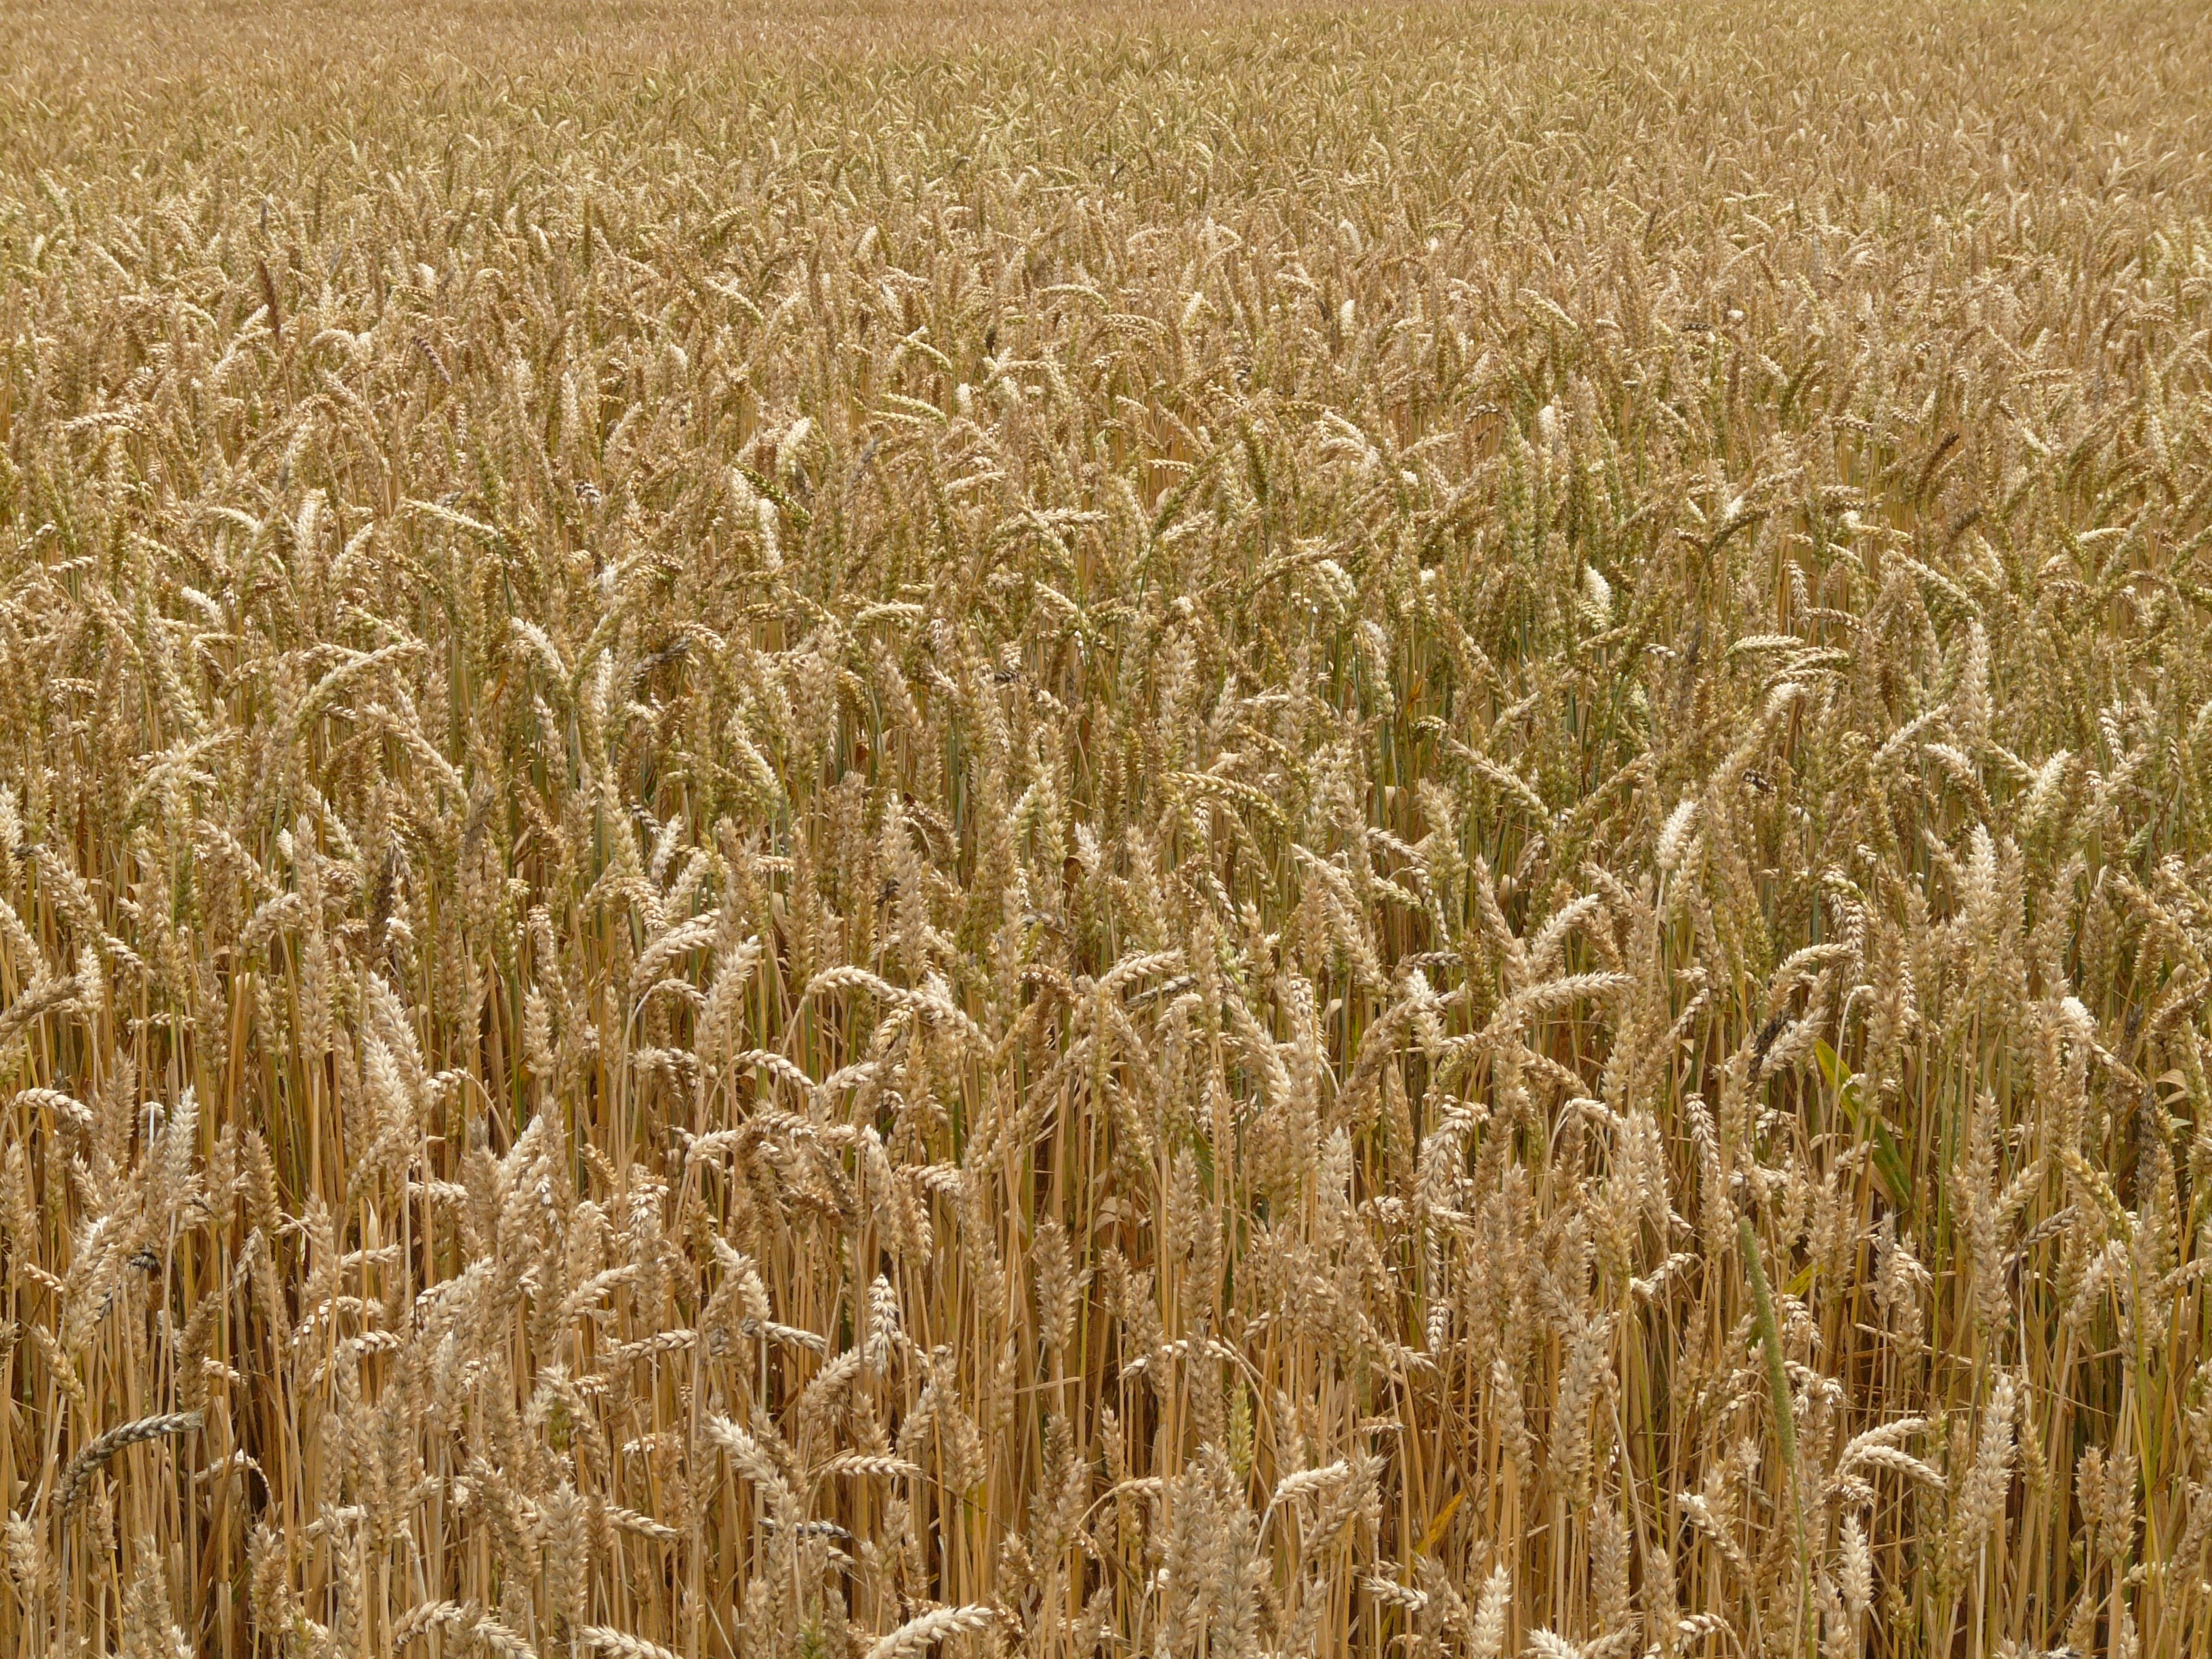
grass, plant, field, barley, wheat, grain, prairie, food, crop, soil, agriculture, eat, spike, cereal, wheat field, grassland, rye, cornfield, cereals, arable, flowering plant, commodity, emmer, triticale, hordeum, grass family, land plant, phragmites, food grain, einkorn wheat